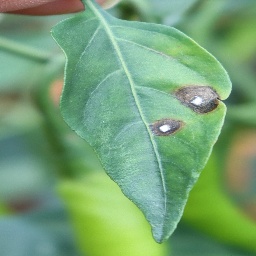
Label: cercospora